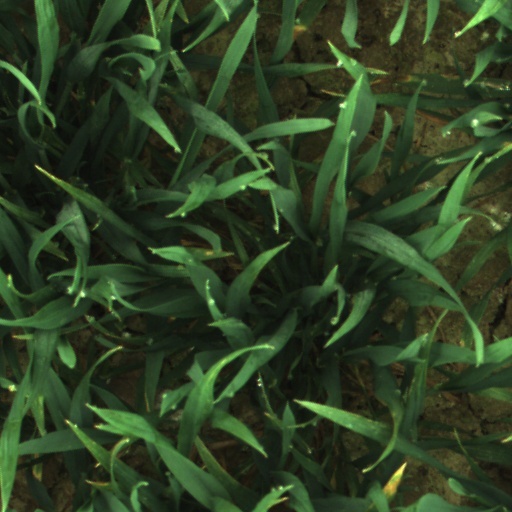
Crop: wheat